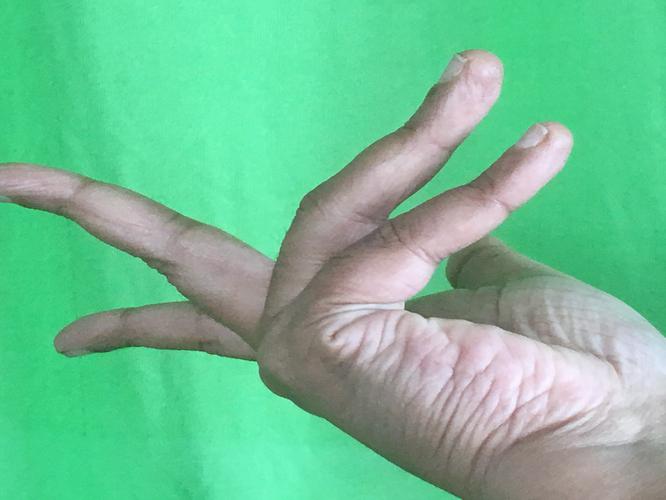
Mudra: Alapadmam
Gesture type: single_hand